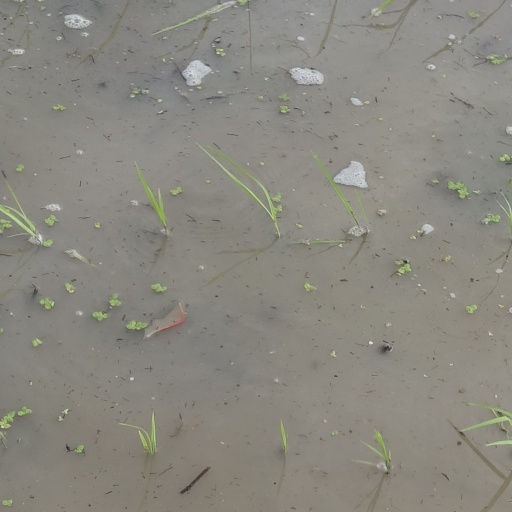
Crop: rice